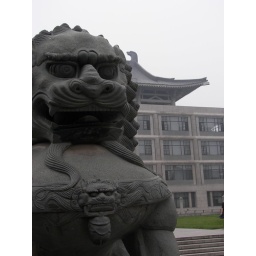
A Ming style lion with Peking University library in the background